Jacob Gellert Frick

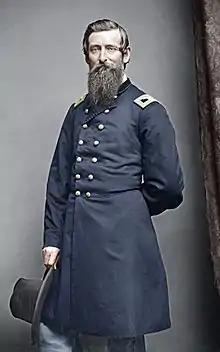
Colorized image of Frick

Jacob Gellert Frick Sr. (January 23, 1825 – March 5, 1902) was a United States infantry officer who fought with several Union Army regiments during the American Civil War, including as lieutenant colonel of the 96th Pennsylvania Infantry and as colonel of the 129th Pennsylvania Infantry. He received his nation's highest award for valor, the U.S. Medal of Honor, for his gallantry during the battles of Fredericksburg and Chancellorsville, Virginia. Grabbing the American flag from his regiment's color-bearer at Fredericksburg on December 13, 1862, he inspired his men to move forward "through a terrible fire of cannon and musketry"; at Chancellorsville, he personally engaged in hand-to-hand combat on May 3, 1863, to retrieve his regiment's flag which had been captured by the enemy. He was 67 years old when his Medal of Honor was conferred on June 7, 1892.